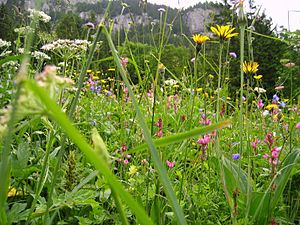
Geranion sanguinei
Geranion sanguinei fotograferet i Gasterendalen i Østrig.
Plantesamfundet Geranion sanguinei er et samfund af stauder og løgvækster, som findes på let skyggede områder i nærheden af løvskove på varm og tør, kalkrig bund.